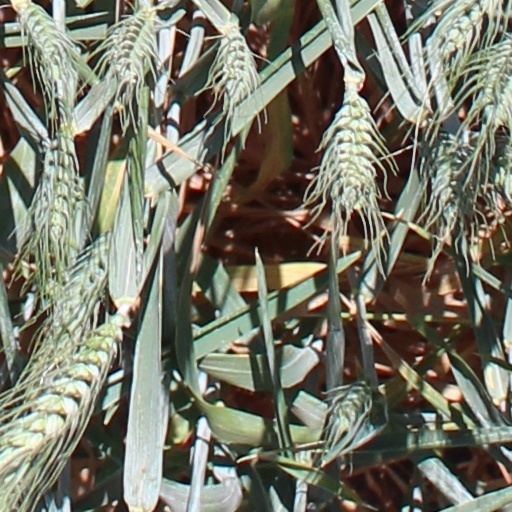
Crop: wheat